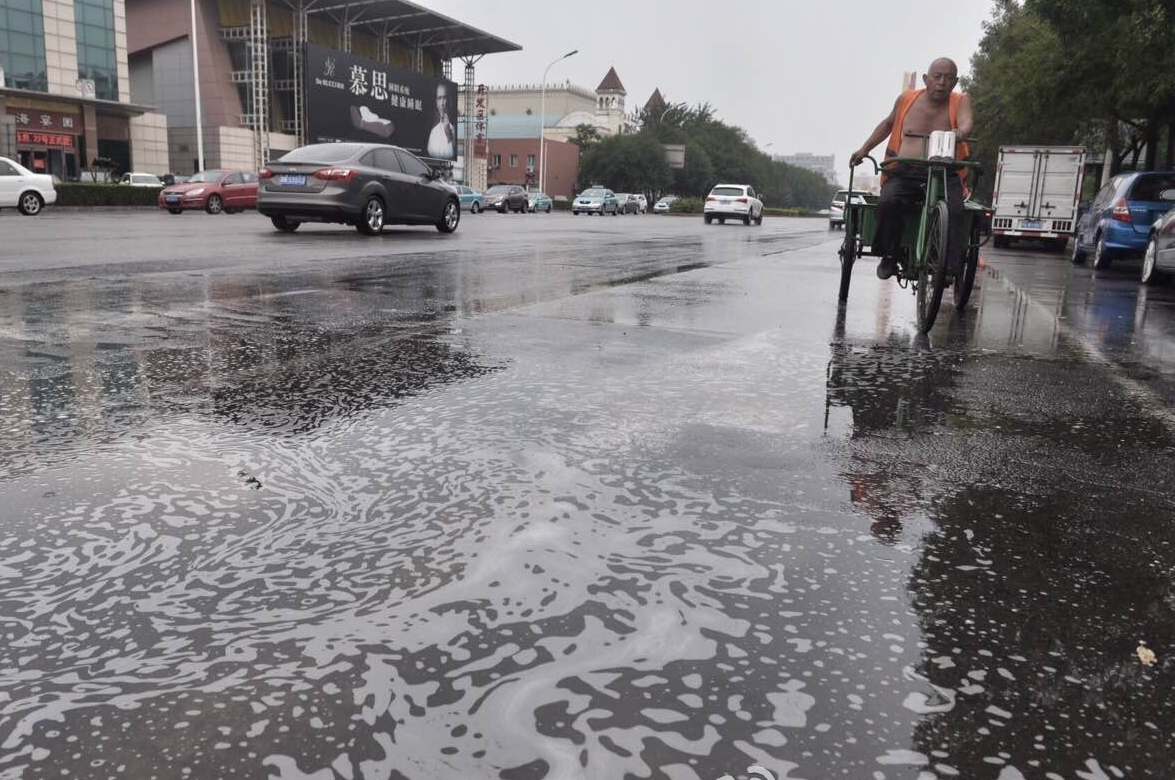
Weather: rain or strom